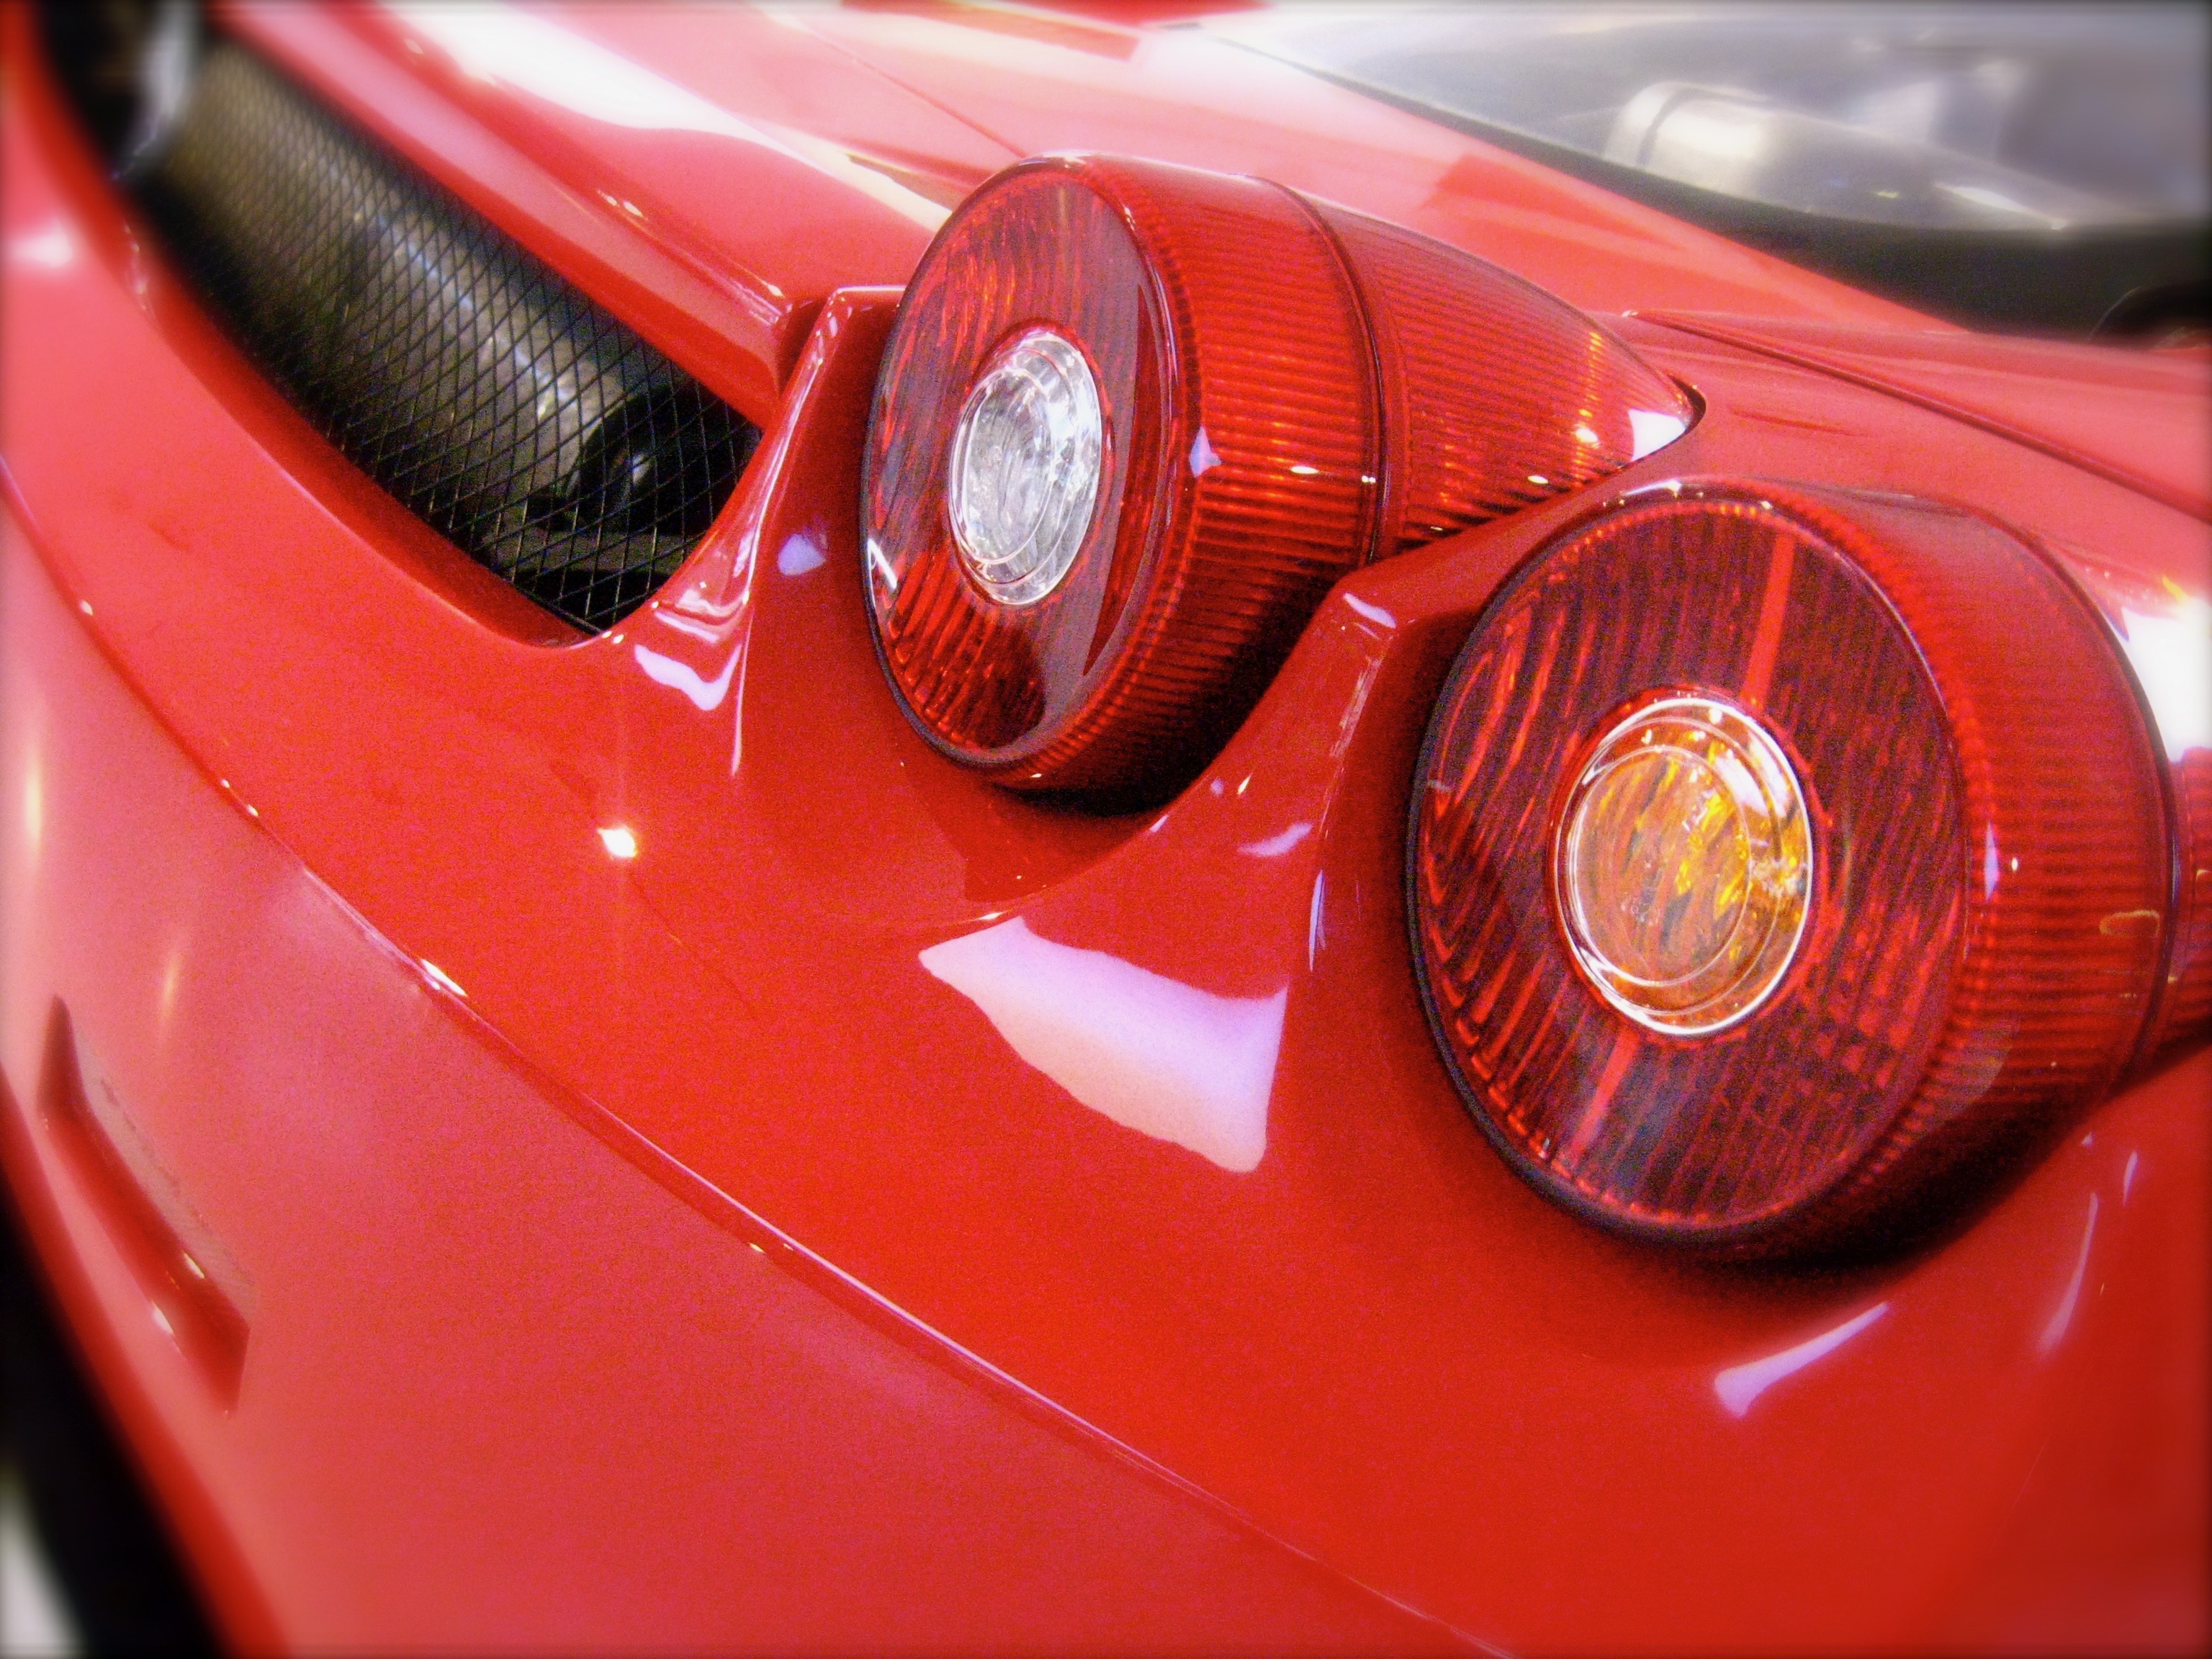
car, wheel, red, vehicle, sports car, bumper, supercar, coupe, auto show, land vehicle, automobile make, automotive exterior, automotive design, luxury vehicle, performance car, ferrari 458, ferrari spa